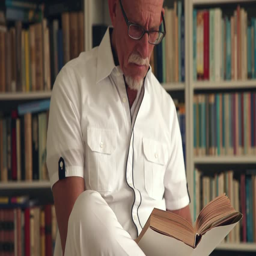
senior man reading a book in front of closet with books .